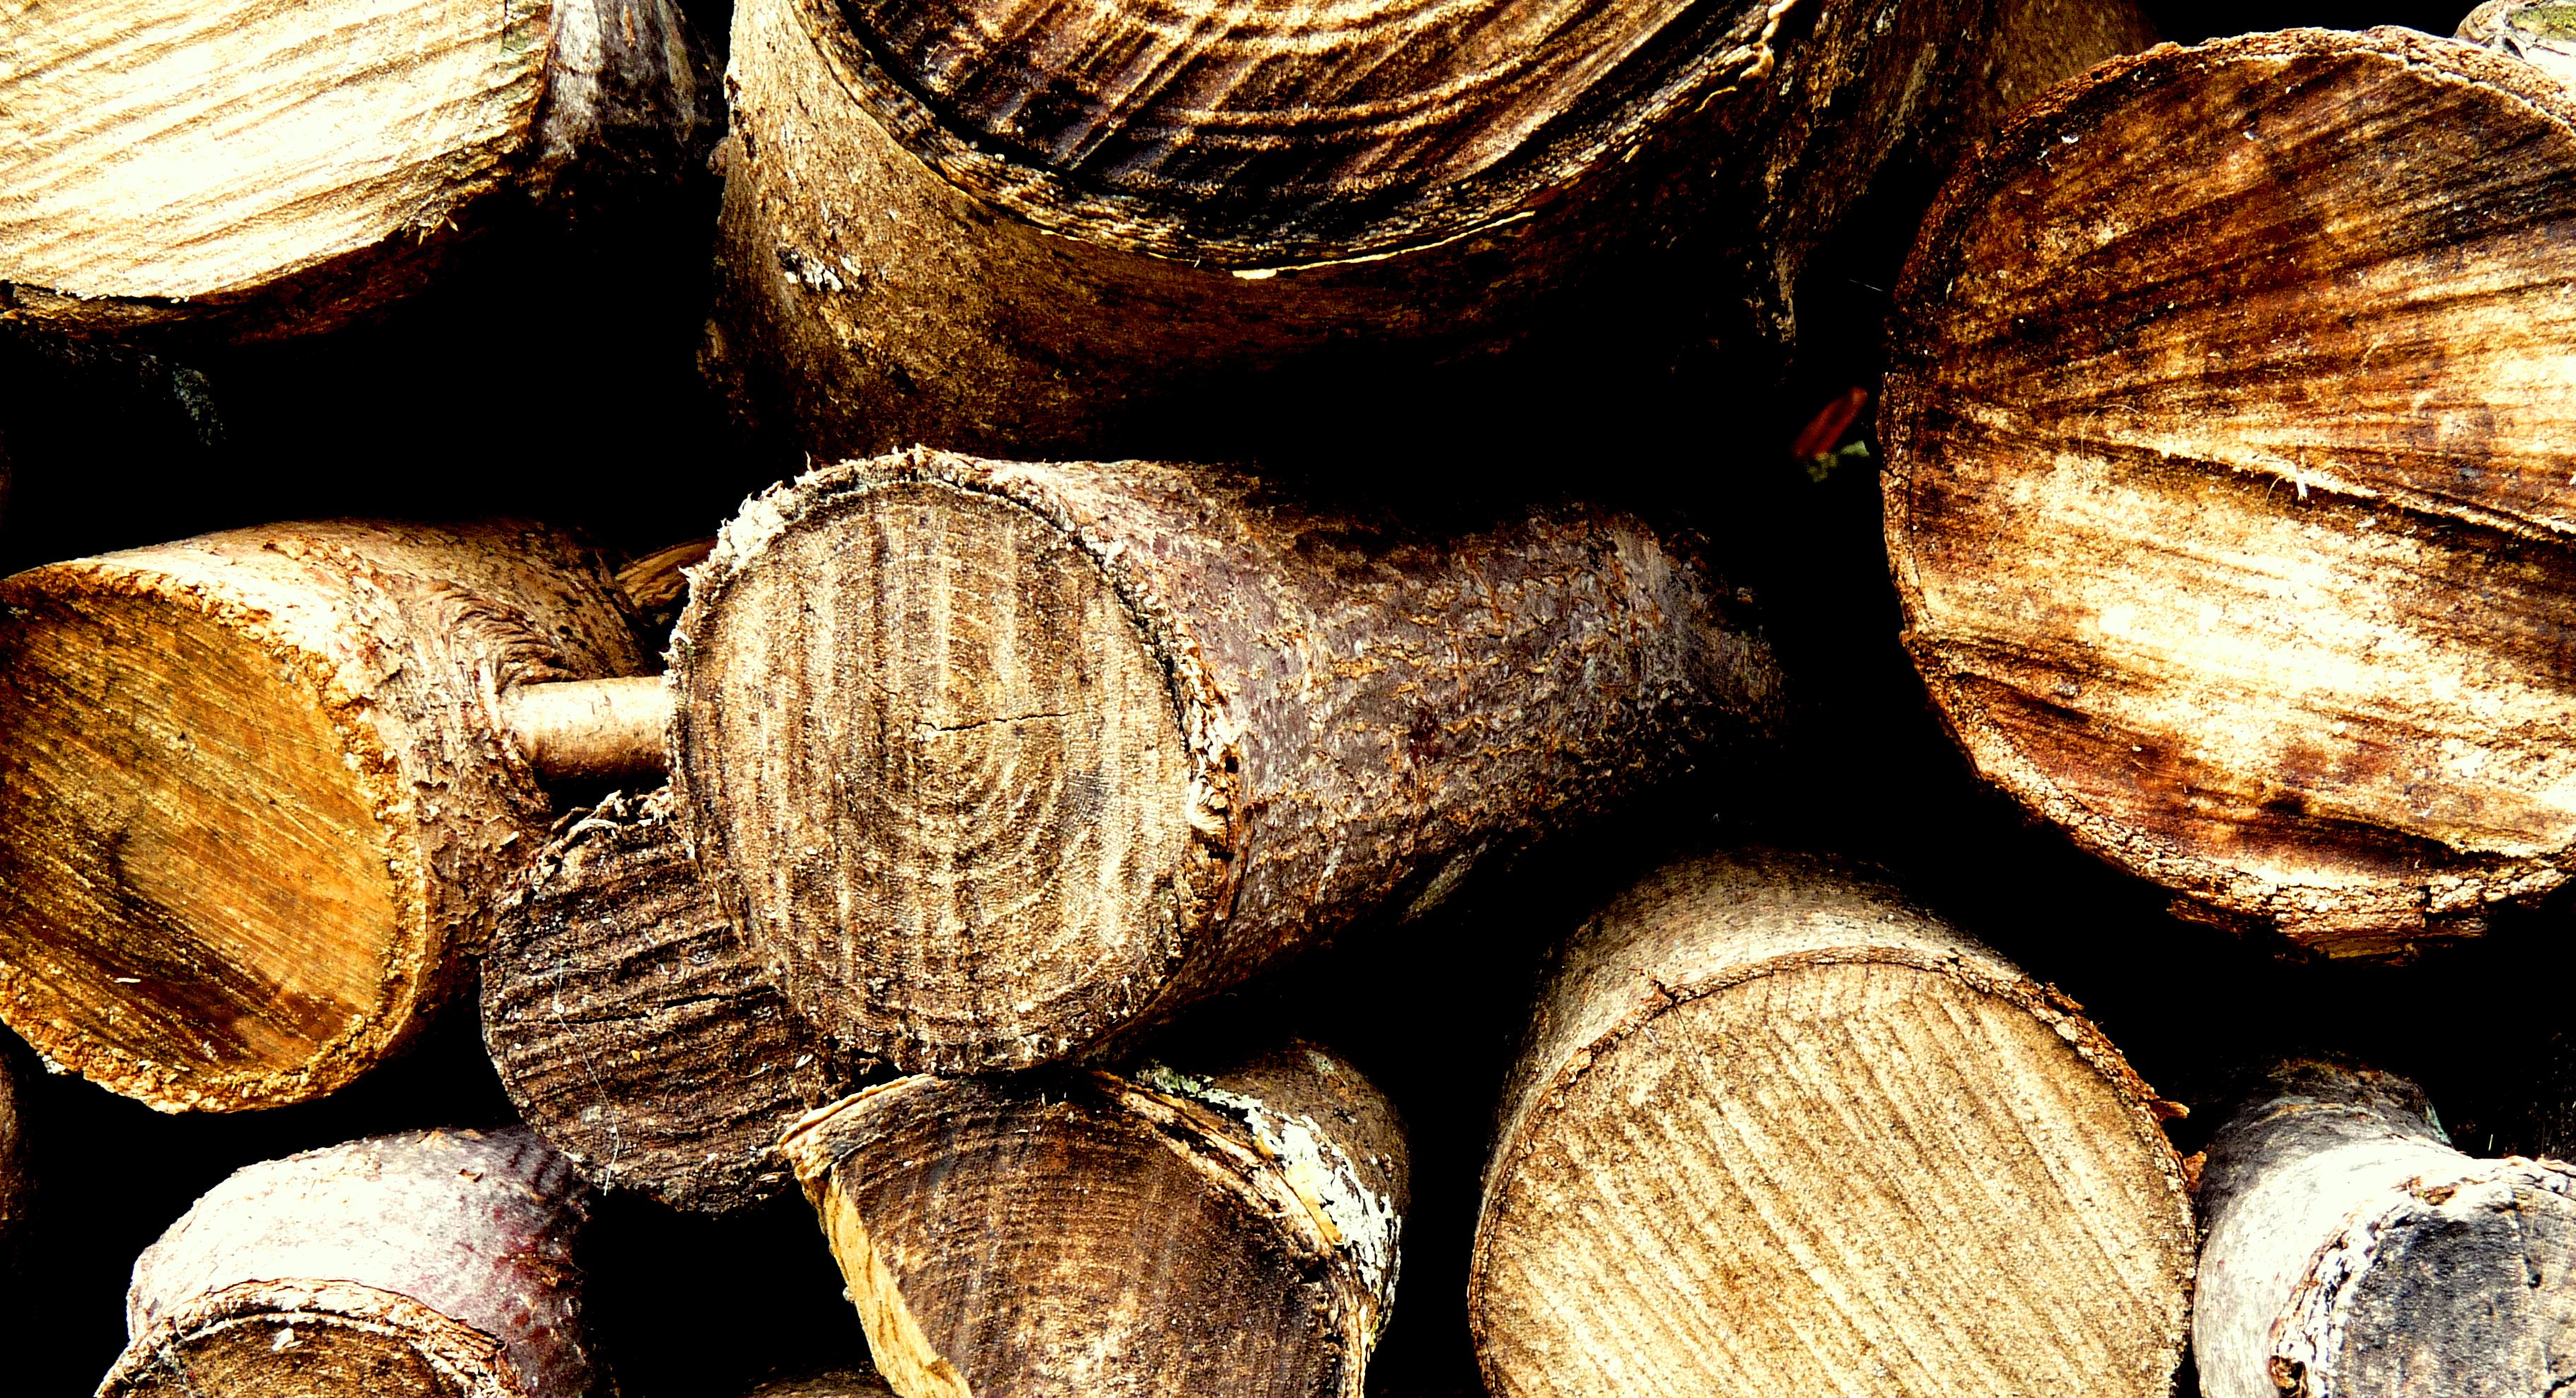
tree, wood, texture, trunk, food, produce, vegetable, lumber, close up, coconut, colour, art, logs, day, patterns, pic, repeating, northampton, compact car